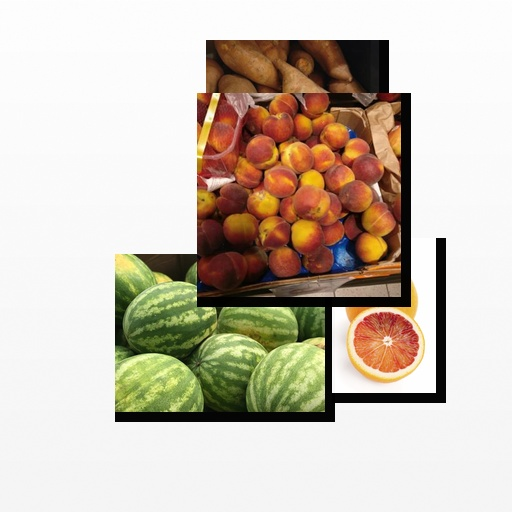
Food items: peach, potato, watermelon, orange